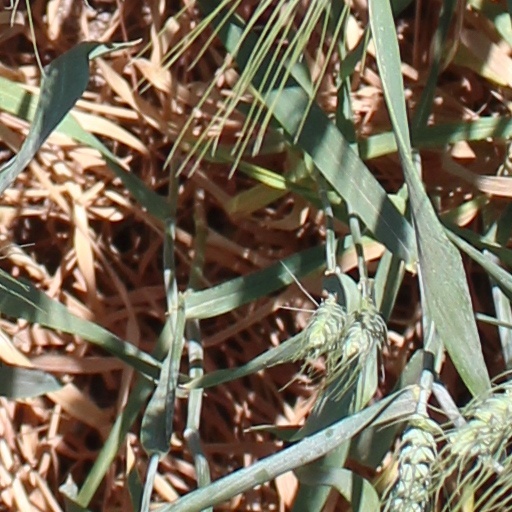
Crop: wheat